Artiodactyl

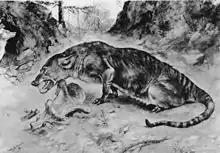
An illustration of a mesonychian, which looks like a wolf-like animal

The oldest cetaceans date back to the early Eocene (53 million years ago), whereas the oldest known hippopotamus dates back only to the Miocene (15 million years ago). The hippopotamids are descended from the anthracotheres, a family of semiaquatic and terrestrial artiodactyls that appeared in the late Eocene, and are thought to have resembled small- or narrow-headed hippos. Research is therefore focused on anthracotheres (family Anthracotheriidae); one dating from the Eocene to Miocene was declared to be "hippo-like" upon discovery in the 19th century. A study from 2005 showed that the anthracotheres and hippopotamuses had very similar skulls, but differed in the adaptations of their teeth. It was nevertheless believed that cetaceans and anthracothereres descended from a common ancestor, and that hippopotamuses developed from anthracotheres. A study published in 2015 confirmed this, but also revealed that hippopotamuses were derived from older anthracotherians. The newly introduced genus "Epirigenys" from Eastern Africa is thus the sister group of hippos.